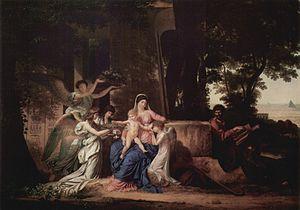
Louis Gauffier est un peintre français, né le 10 juin 1762 à Poitiers, mort à Florence le 20 octobre 1801.